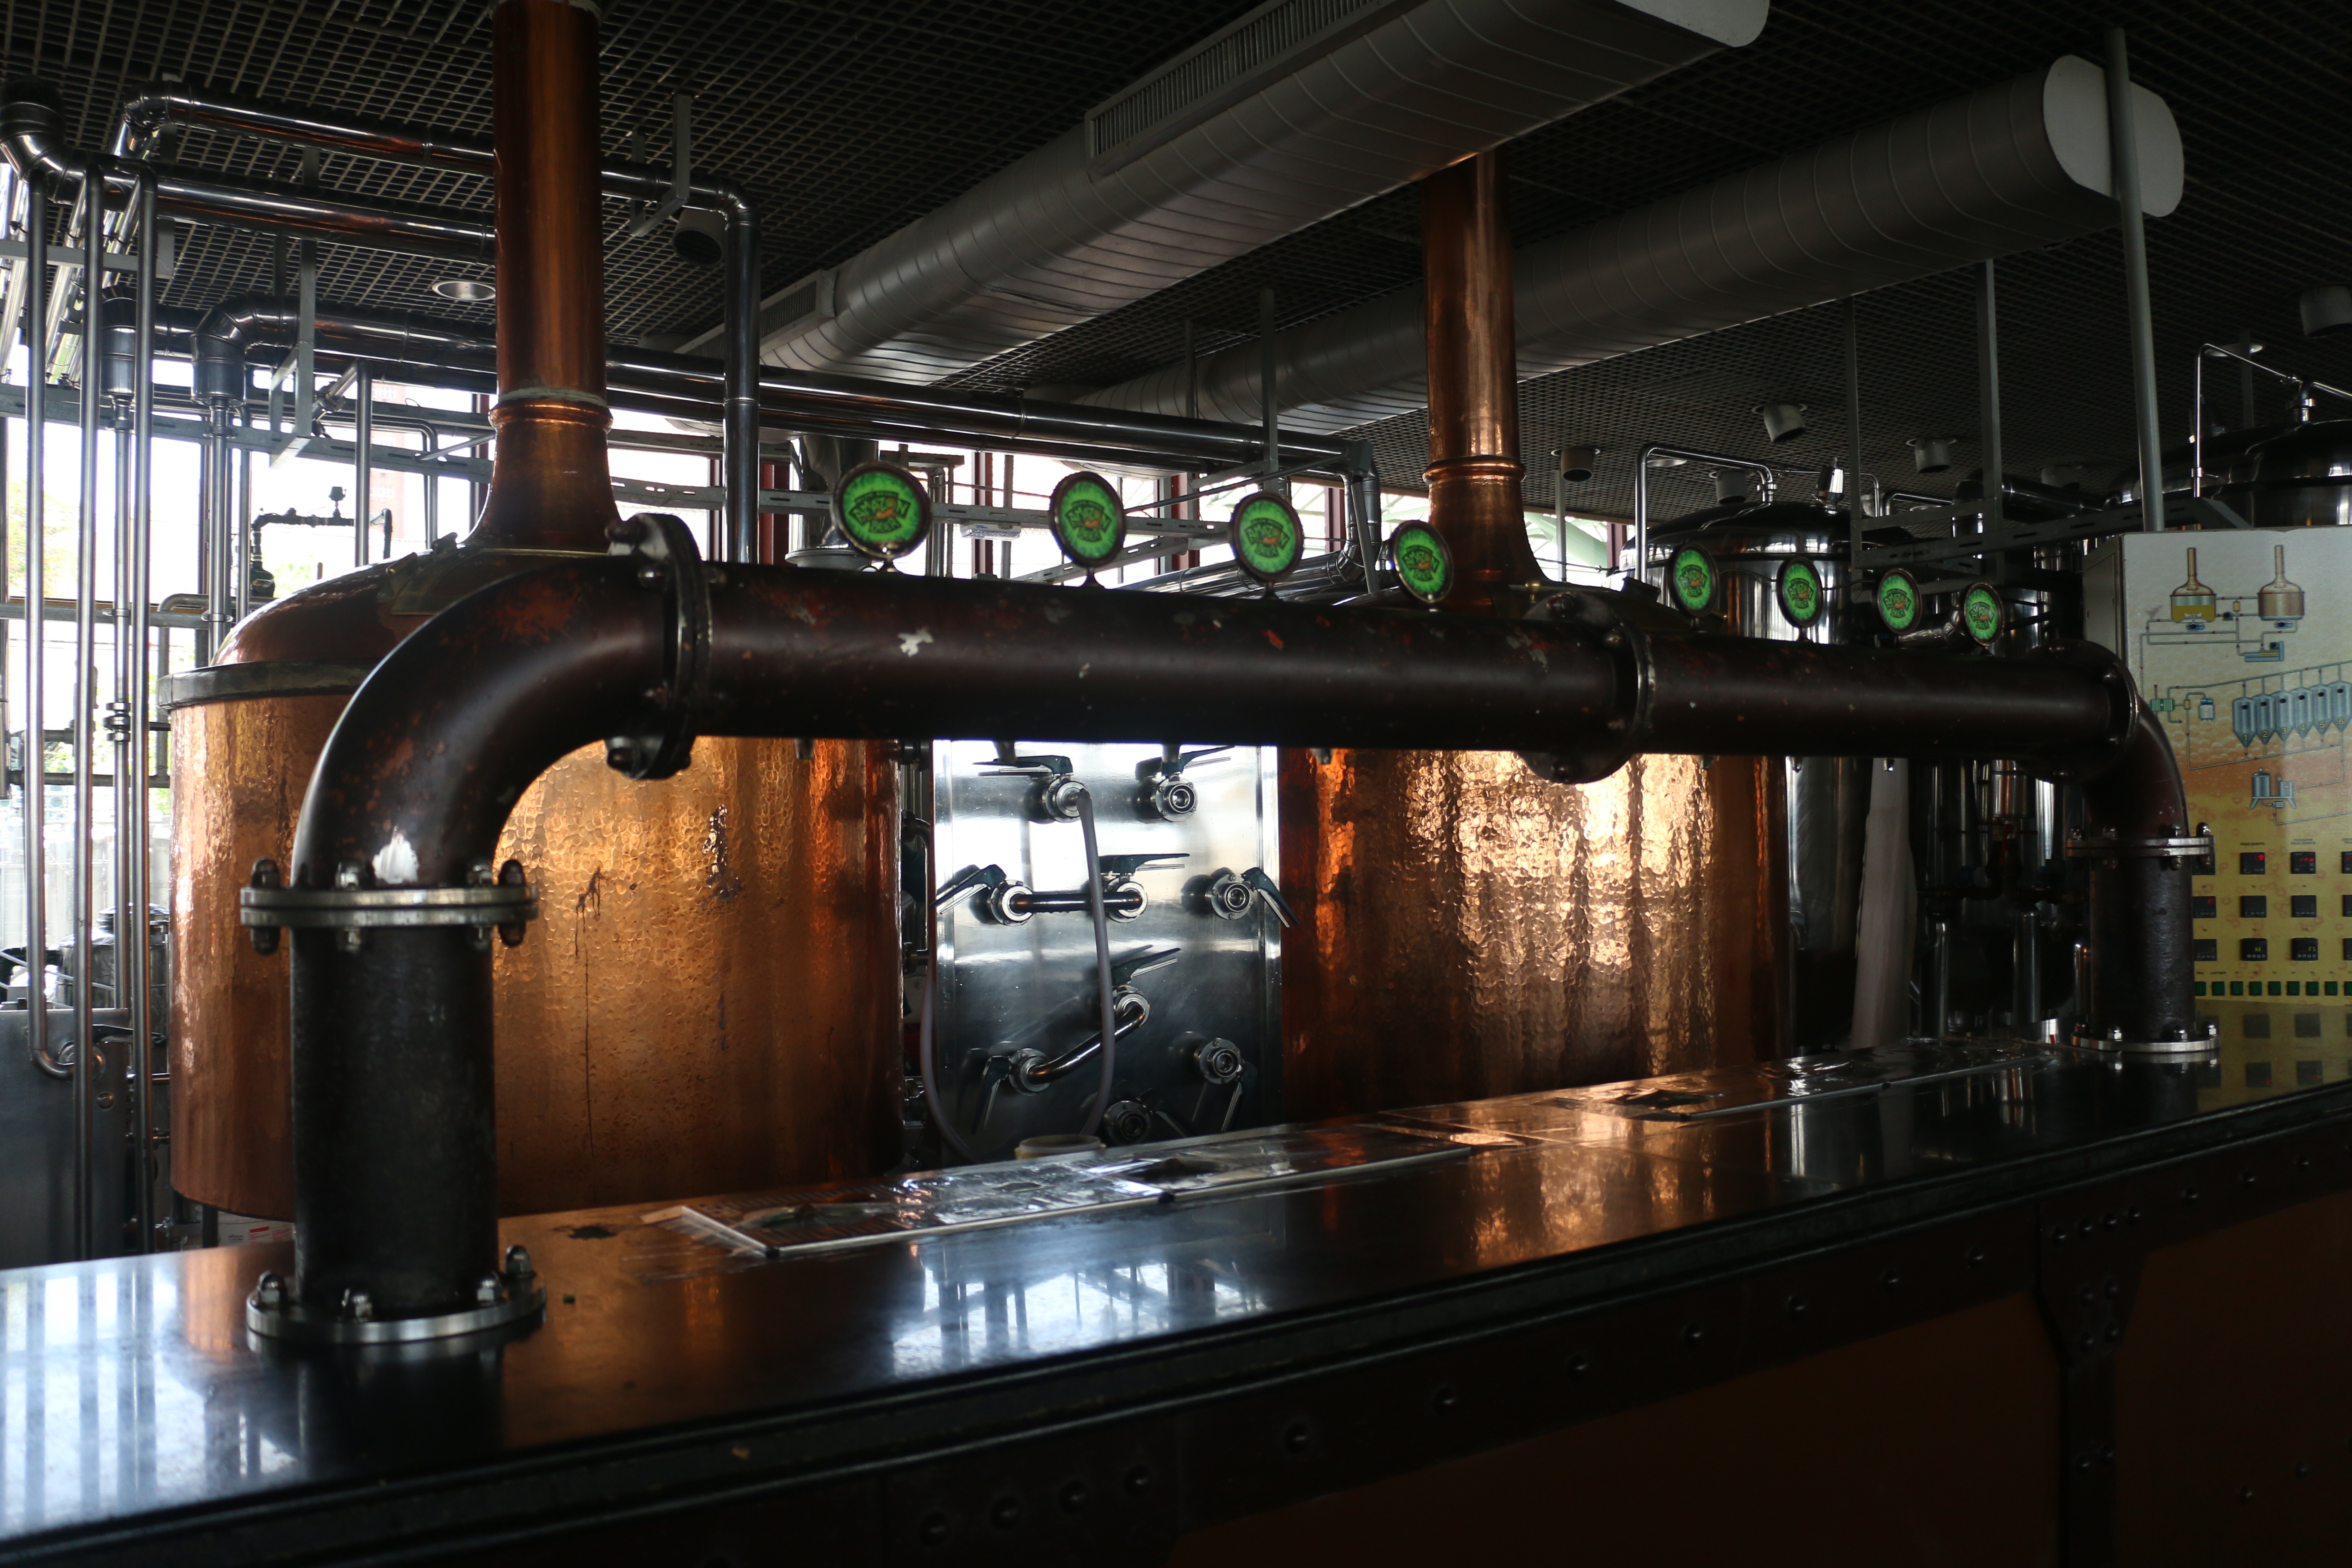
beer